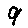
Label: 9